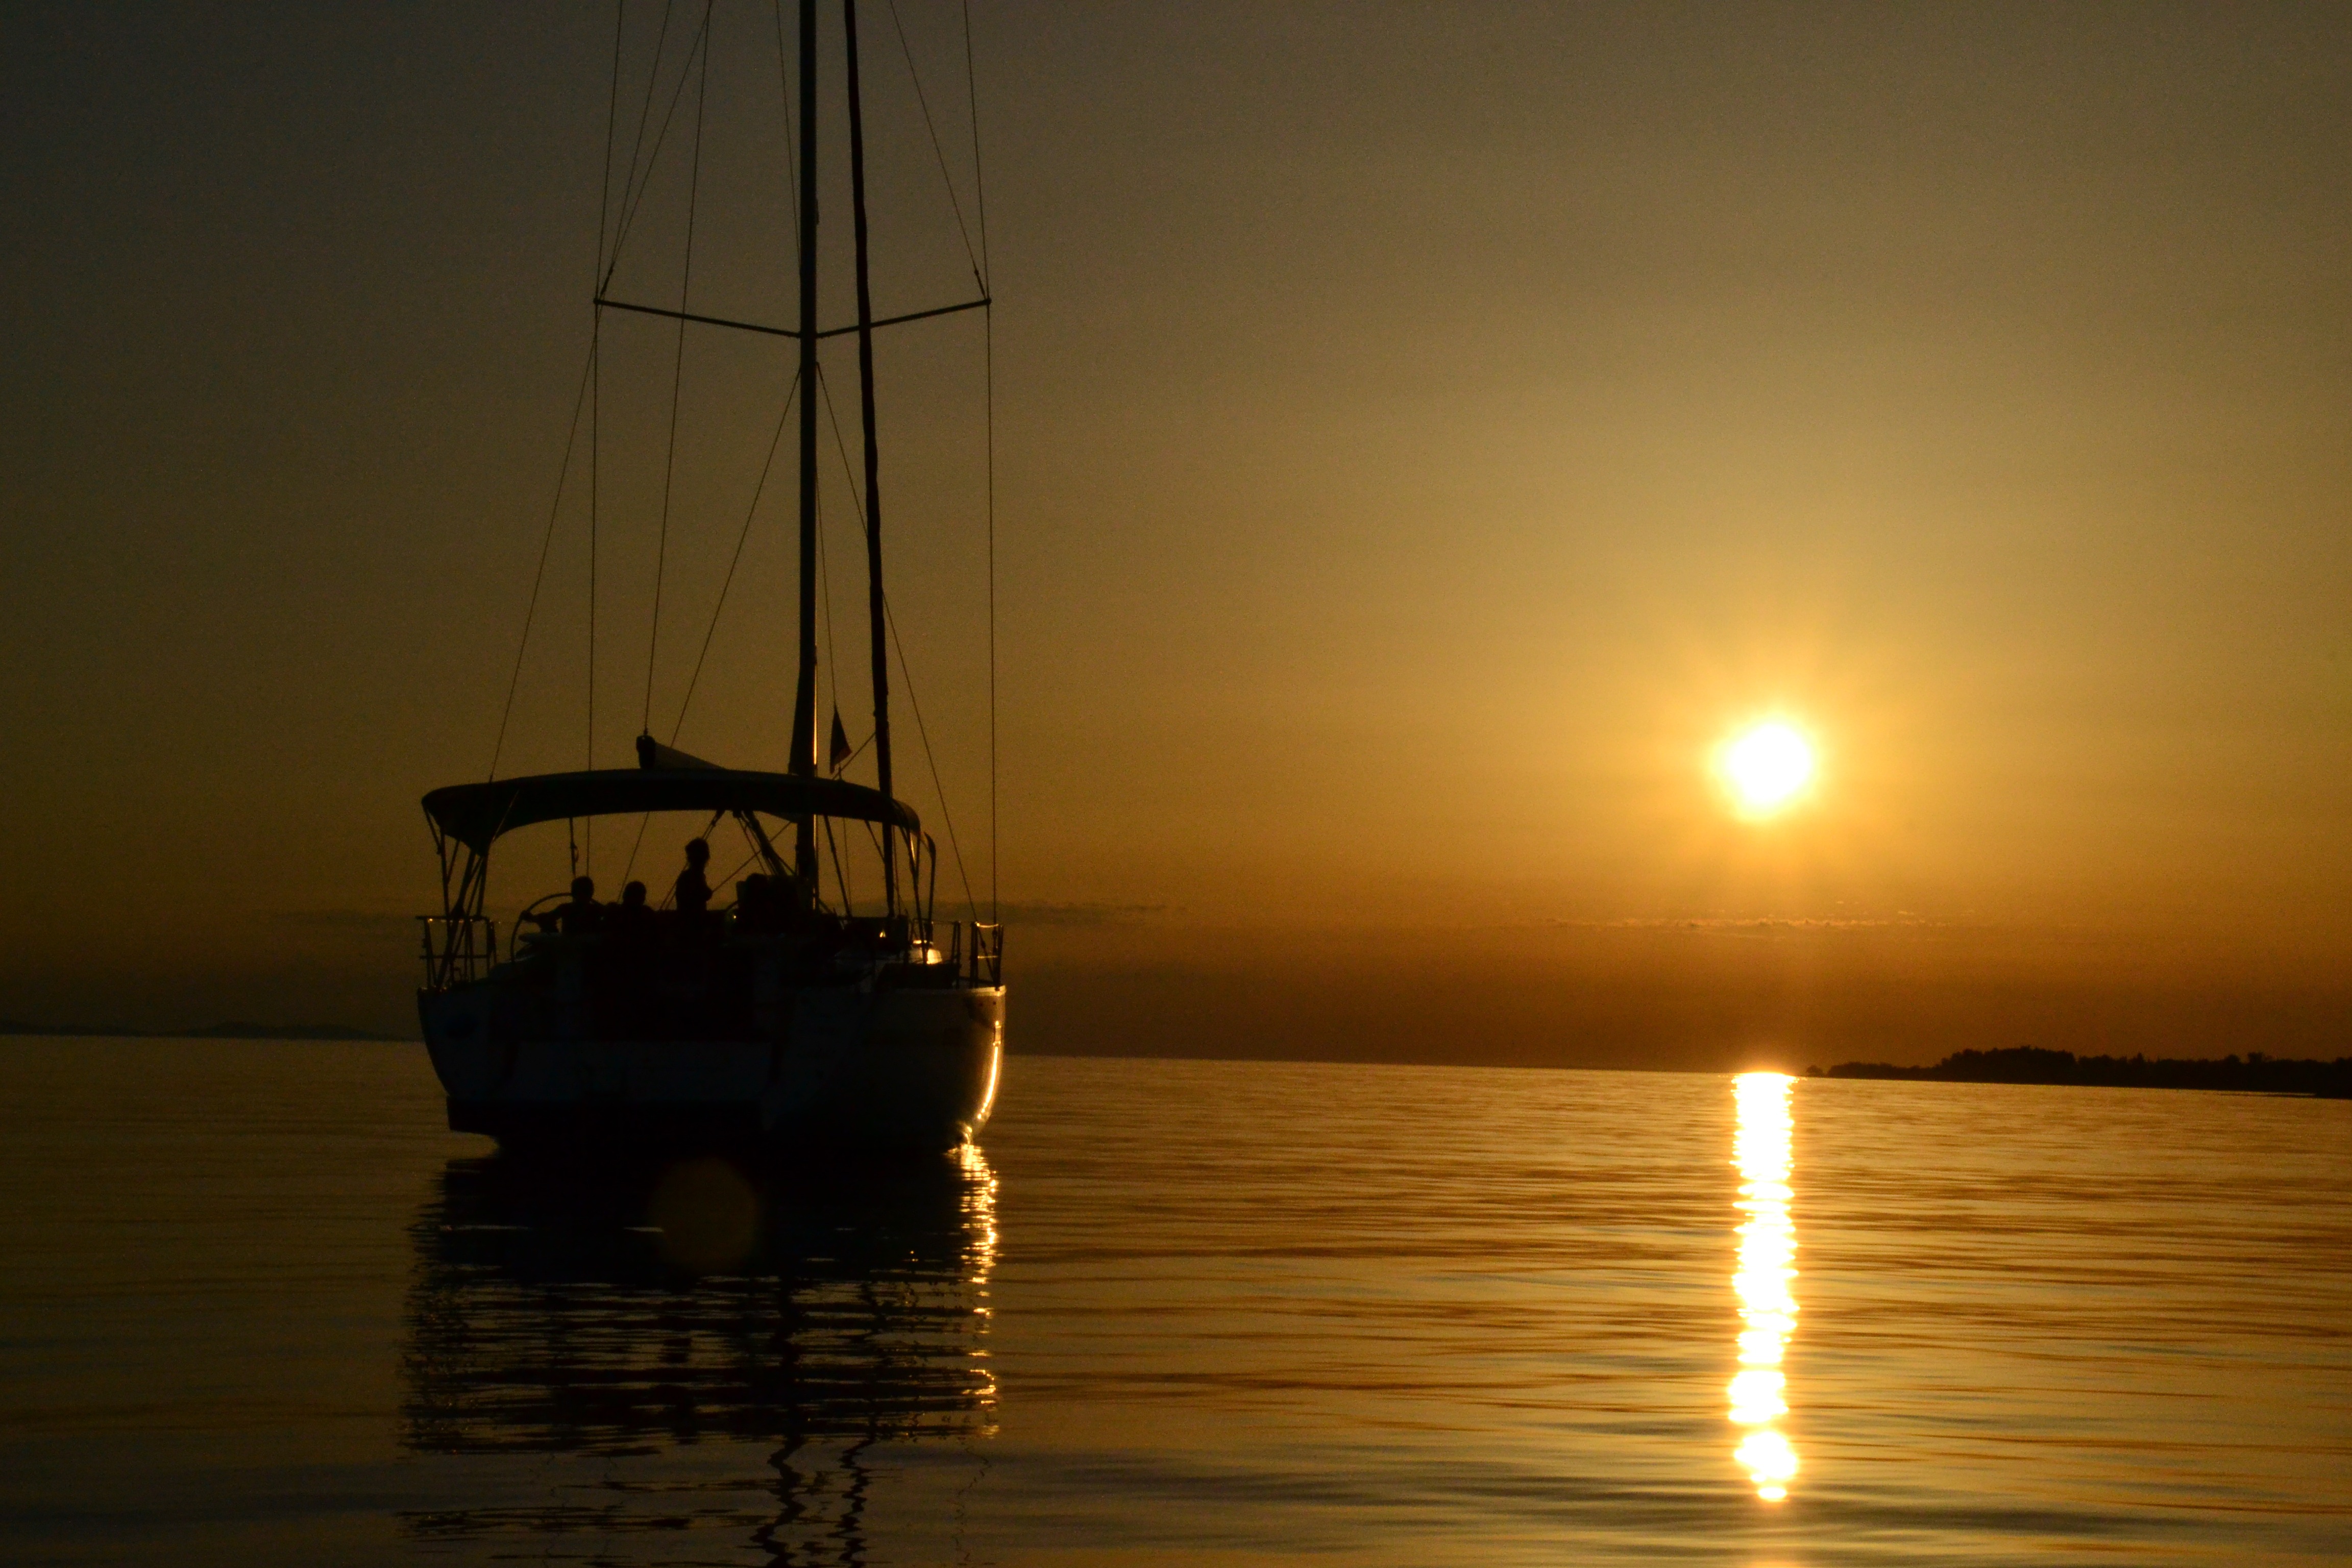
sea, ocean, horizon, sunrise, sunset, boat, sunlight, morning, dawn, dusk, evening, reflection, vehicle, mast, yacht, holiday, croatia, sail, bavaria 45 cruiser